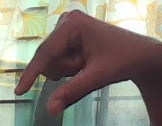
ASL sign: Q